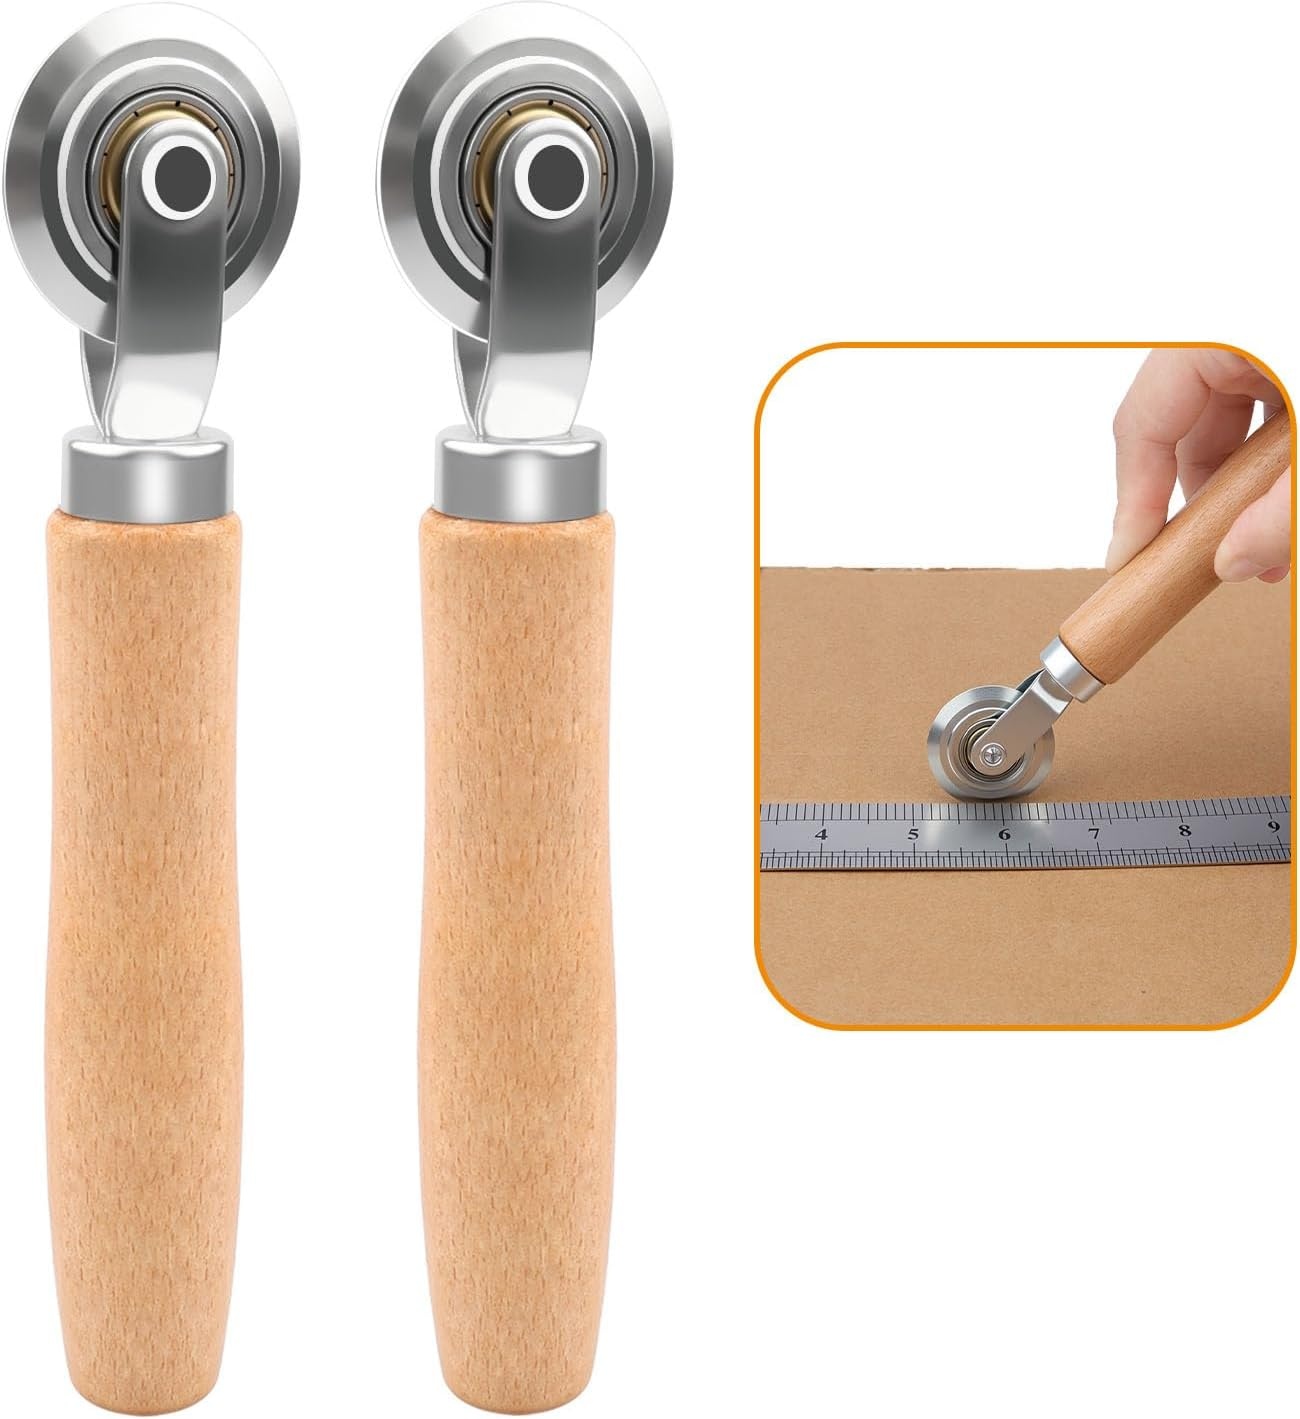
Box Resizer Tool, Thin Cardboard Scoring Tool, Apply to Scoring Board for Card Making, Corrugated Paper and Metal Sheets(2 Pcs,0.5mm,1.2mm)
About this item Different Sizes: Our box resizer tools includes a 1.2mm wide CAM and a 0.5mm wide CAM.Wide is suitable for thick cases, narrow is suitable for thin cases.You can choose different sizes according to the thickness of the box High-Precision Bearings: Our cardboard scoring tools are equipped with high-precision bearing rollers, which roll smoothly and are easy to use. You can easily leave scratch marks on the box, and the scratch effect is obvious Ergonomic Wooden Handle: The handle of this cardboard resizer tools is made of high-quality solid wood, providing a comfortable grip. The wooden handle fits the palm of the hand and won't cause fatigue even after long-term use Easy to Operate: Before use, you can place the ruler at the position on the cardboard that needs adjustment, and then let the paper creaser roll a few times along the size edge. In this way, a clear indentation will appear Multi-Purpose: This paper scoring tool has a wide range of uses, not only can be used for paper box indentation, but also can be used for metal plate marking position, so that the box size adjustment, metal cutting more accurate
Brand: JIEYU
Category: Arts & Entertainment > Hobbies & Creative Arts > Arts & Crafts > Art & Crafting Tools > Craft Cutting & Embossing Tools > Craft Scoring Tools > Craft Scoring Wheels